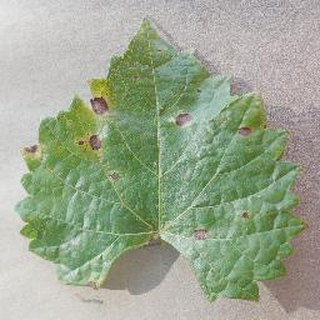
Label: grape_black_rot